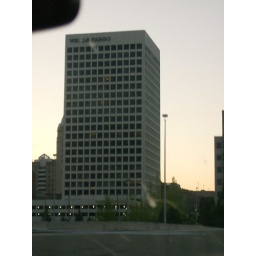
Driving by the building where my office is located